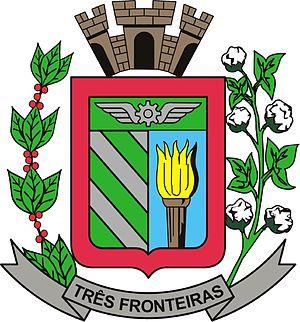
Três Fronteiras est une municipalité brésilienne de l'État de São Paulo et la Microrégion de Jales.